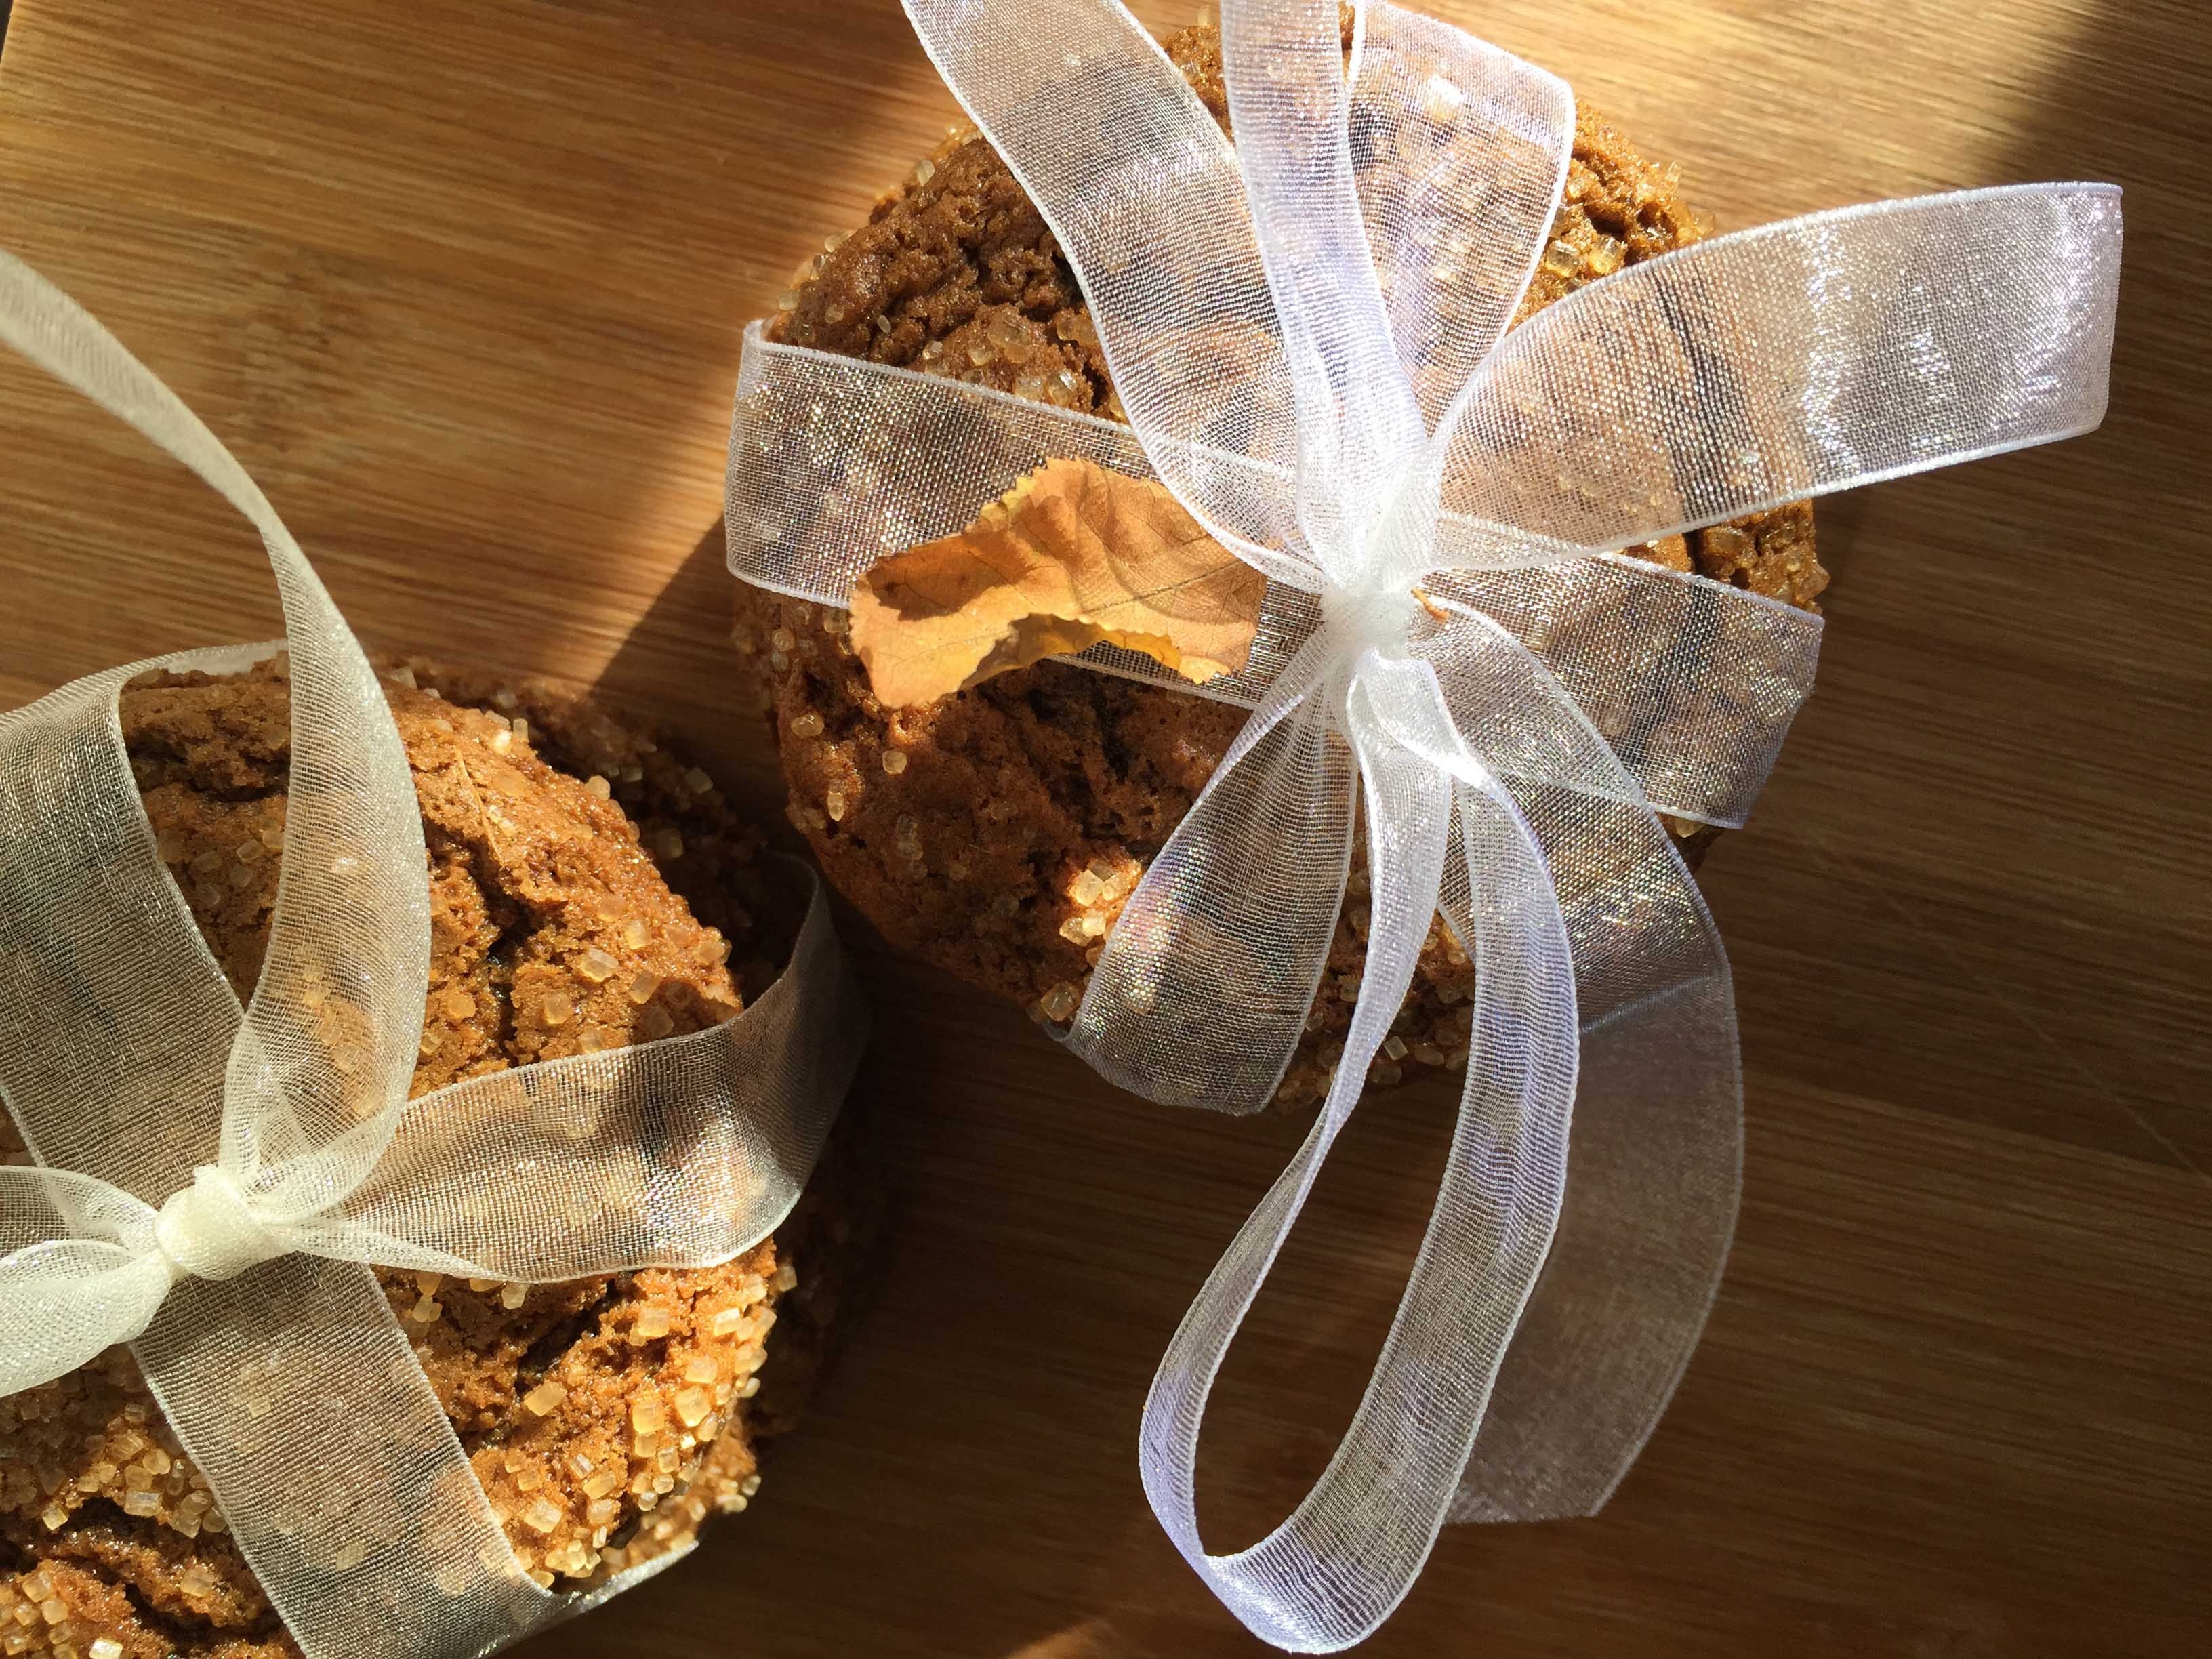
wood, sweet, flower, food, autumn, baking, snack, dessert, lighting, delicious, homemade, pastry, bakery, baked, jewellery, cookies, treats, sweets, decorative, tasty, ribbons, cupcakes, treat, muffins, fashion accessory